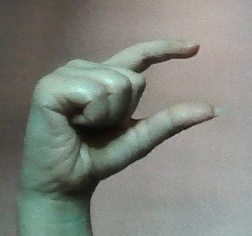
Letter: dal